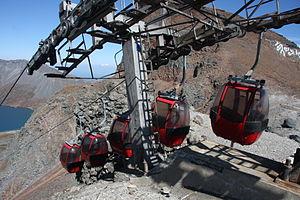
Le mont Paektu ou mont Changbai en Chine est le point culminant de l'ensemble de la Corée, à 2 744 mètres d'altitude. C'était un mont sacré pour les Coréens et les Mandchous. En 946, il a été le théâtre d'une des plus fortes éruptions de notre ère. Sa partie chinoise est protégée par la réserve naturelle du mont Changbai qui a été reconnue réserve de biosphère en 1979, et sa partie nord-coréenne par la réserve naturelle du mont Paektu, réserve de biosphère depuis 1989. Situé dans une zone inhospitalière, ses abords sont relativement peu peuplés.